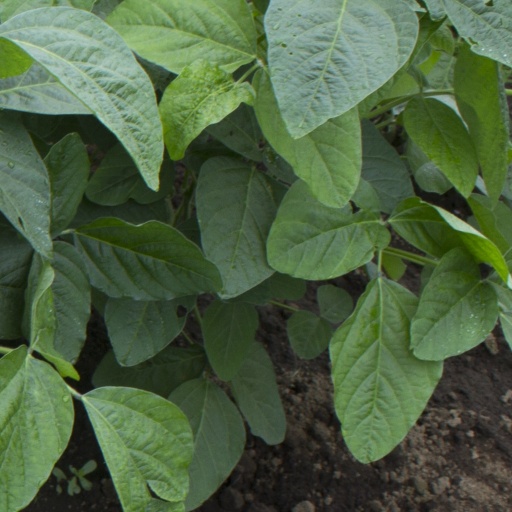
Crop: soybean